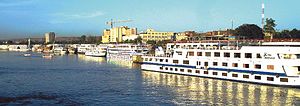
Aswan
Aswan
Aswan er en by i den sydlige del af Egypten. Aswan ligger på Nilens østbred ved Nilens Første Katarakt. Her snævrer floden sig ind, deler sig i flere arme omkring klippepartier og flere øer, blandt andet Elephfantine, ligesom katarakten er karakteriseret ved flere strømfald, der har gjort floden vanskeligt sejlbar herfra. Aswan ligger nær Aswandæmningen, og byen er hovedsæde i gouvernementet Aswan. Aswan ligger i en af Jordens tørreste regioner, og der går normalt adskillige år mellem hvert regnskyl og det præger fortsat enkelte af de nubiske beboelsesområder, hvor mange huse ikke er forsynet med tag. I Egyptens tidlige historie var Aswan i lange perioder landets grænseby mod syd, og byen var et vigtigt handelscentrum. Der findes mange kulturhistoriske oldtidsminder og seværdigheder i og omkring Aswan. De gamle egyptiske geografer og astronomer antog, at byen lå direkte under Solens nordlige vendekreds, og at Solen lige netop stod lodret over byen, når den var i sin nordligste position. Et kig på et moderne landkort viser, at Aswan faktisk ligger ganske tæt på, og kun godt 50 km nord for vendekredsen.